Prussian education system

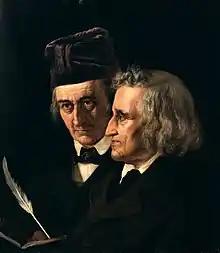
Wilhelm Grimm (left) and Jacob Grimm (right) in an 1855 painting

In 1807 Johann Gottlieb Fichte had urged a new form of education in his "Addresses to the German Nation". While Prussian (military) drill in the times before had been about obedience to orders without any leeway, Fichte asked for shaping of the personality of students: "The citizens should be made able and willing to use their own minds to achieve higher goals in the framework of a future unified German nation state." Fichte and other philosophers, such as the Brothers Grimm, tried to circumvent the nobility's resistance to a common German nation state via proposing the concept of a "", nationhood without needing a state but based on a common language, musical compositions and songs, shared fairy tales and legends and a common ethos and educational canon.